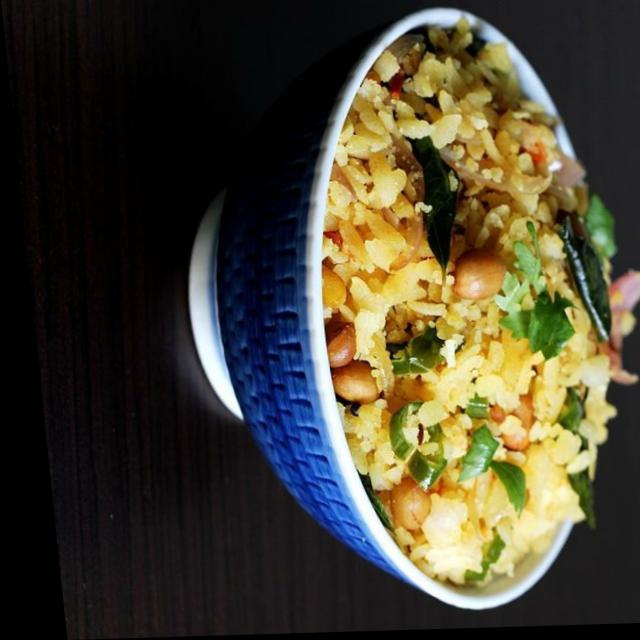
Dish: poha